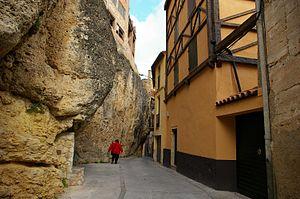
Margalef est une commune de la province de Tarragone, en Catalogne, en Espagne, de la comarque de Priorat.